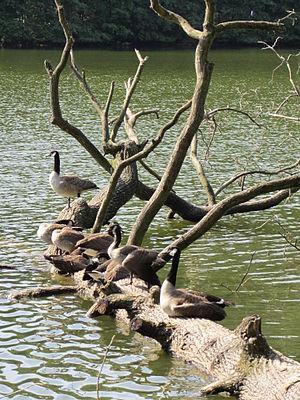
Oies bernaches du Canada sur l'Etang du Moulin à Renard (Guyancourt, Yvelines, France)
Les étangs de La Minière sont situés dans la vallée de la Bièvre à Guyancourt dans les Yvelines.